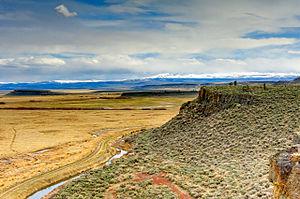
Le refuge faunique national de Malheur est un aire protégée dans le comté de Harney, en Oregon, aux États-Unis. Ce National Wildlife Refuge a été fondé le 18 août 1908 par Theodore Roosevelt.